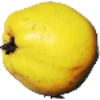
Label: quince